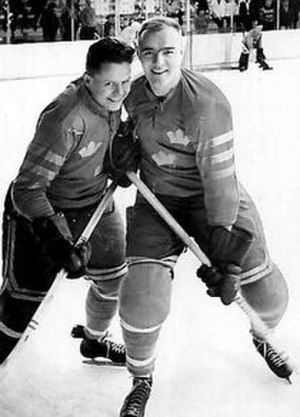
Hans Mild
Hans "Tjalle" Mild var en svensk fodboldspiller og ishockeyspiller.